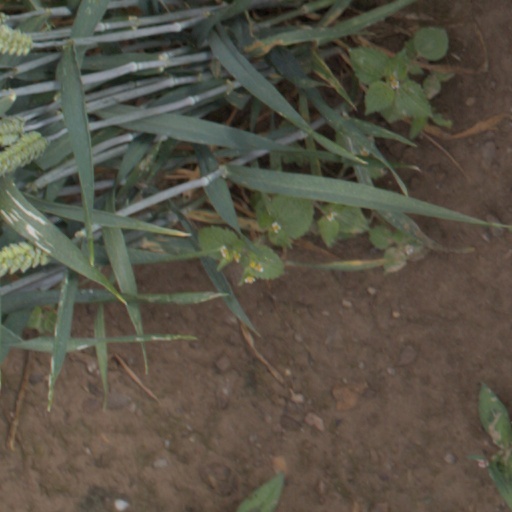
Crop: wheat